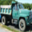
Label: truck